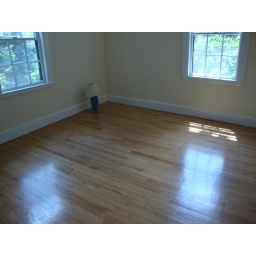
The walls are light yellow and the molding is white. it is hard to see in this picture.